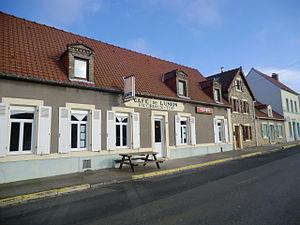
Architecture allongée et tuiles rouges - typique du Boulonnais (Pas-de-Calais, France).
Beuvrequen est une commune française située dans le département du Pas-de-Calais en région Hauts-de-France. Elle fait partie du parc naturel régional des Caps et Marais d'Opale.